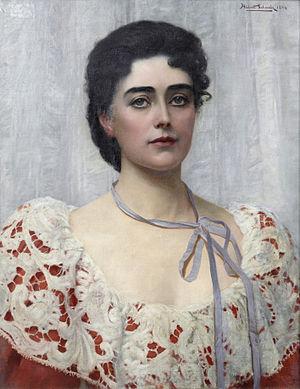
Ethel Brilliana Tweedie est une écrivain, photographe, peintre, aquarelliste et illustratrice britannique, connue sous ses diverses pseudonymes de Mrs. Alec Tweedie, Mrs. Alec-Tweedie et Ethel B. Harley.